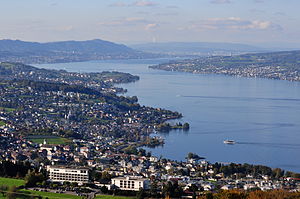
Richterswil
Richterswil er en by i det nordøstlige Schweiz med 13.407 indbyggere. Byen ligger i Kanton Zürich, ved bredden af Zürichsøen.